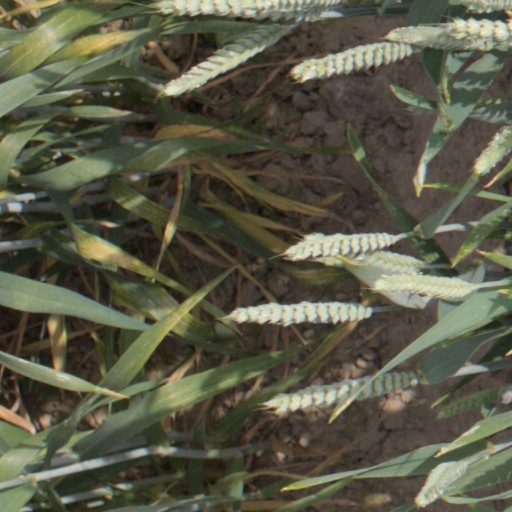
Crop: wheat